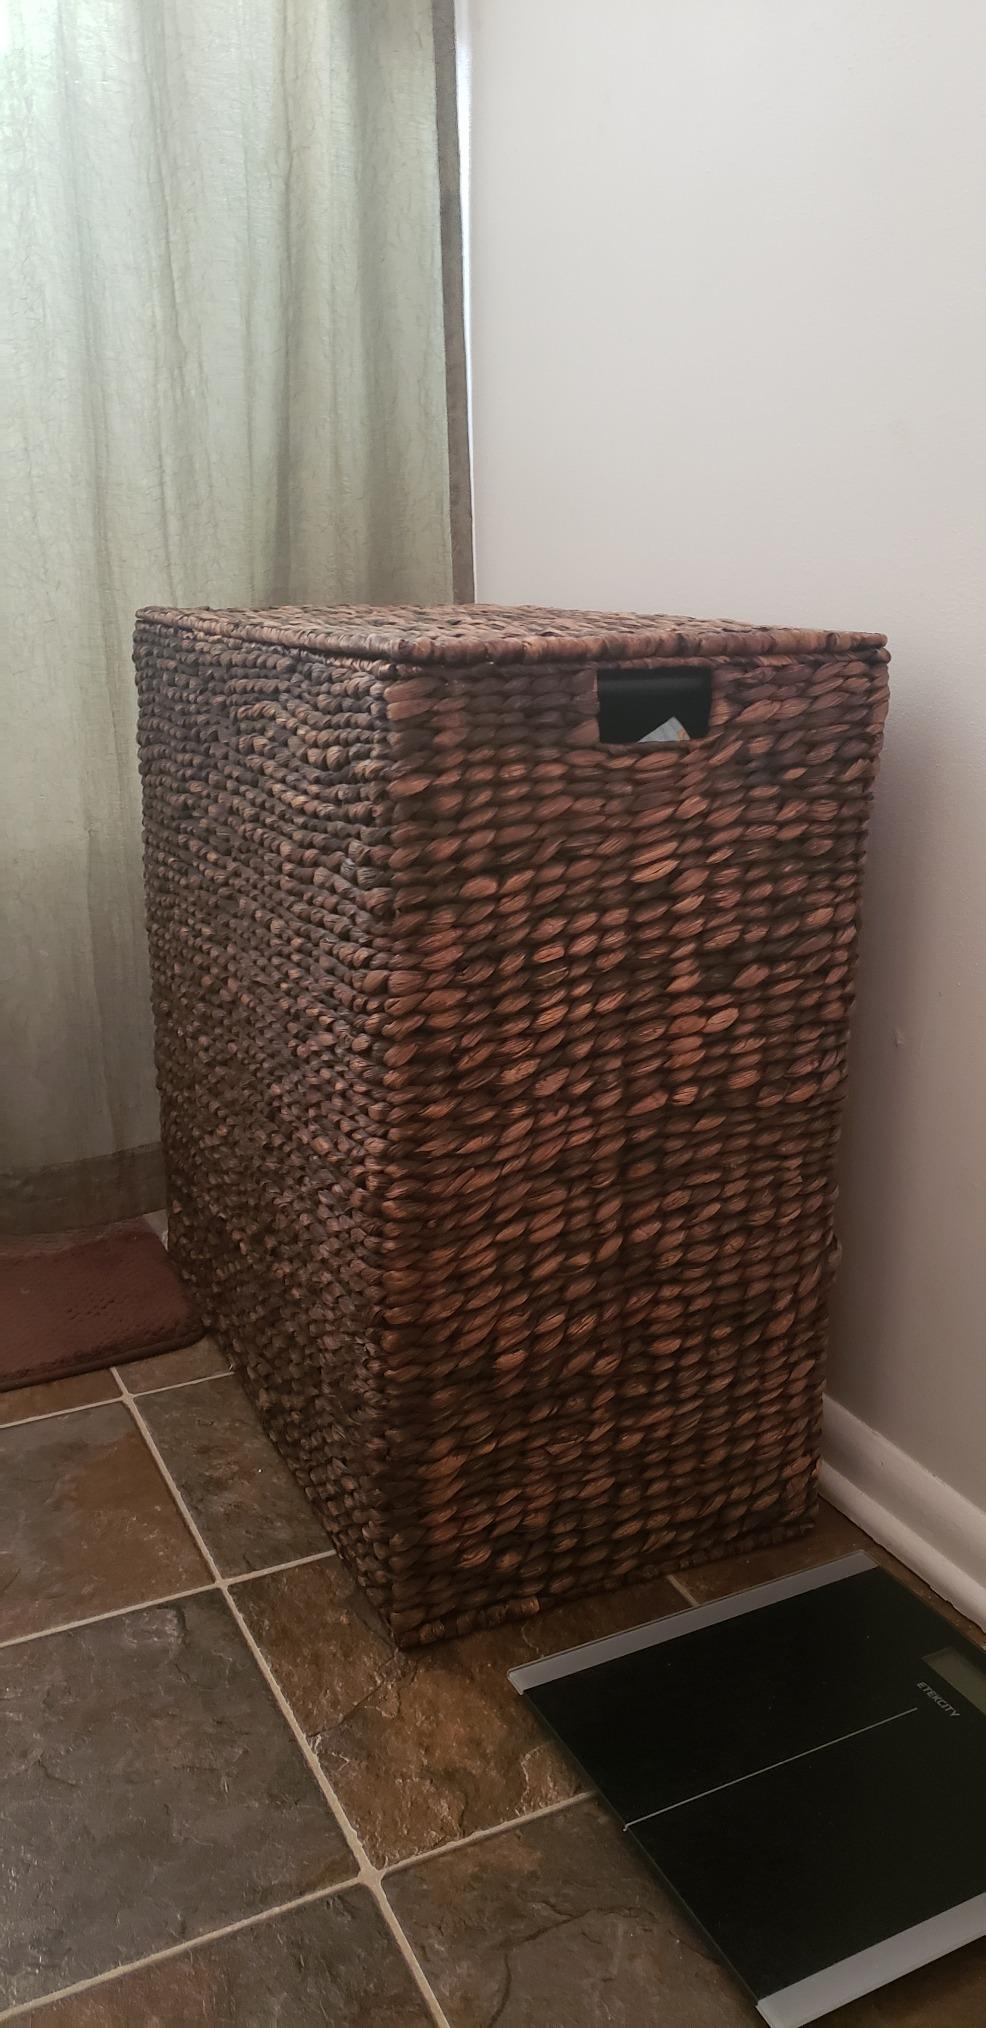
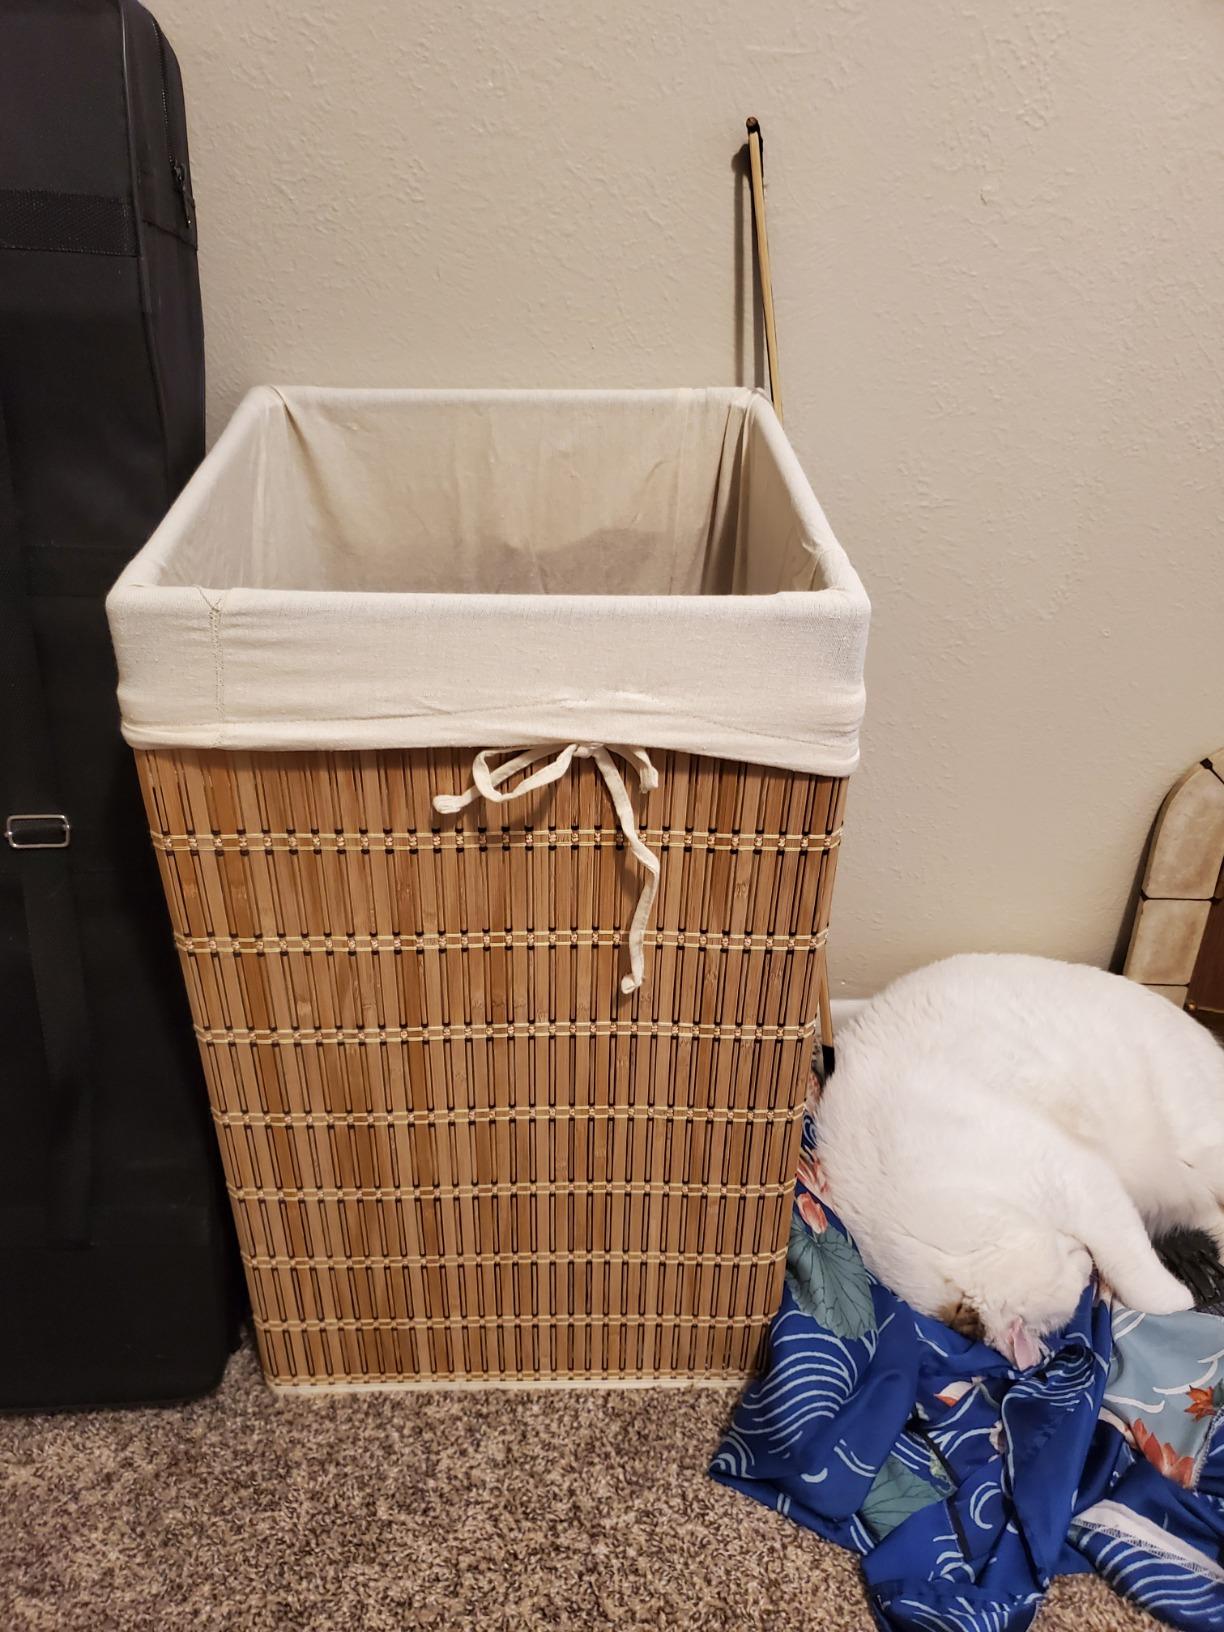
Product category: items_hamper
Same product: no